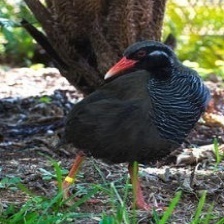
Species: OKINAWA RAIL
Scientific name: GALLIRALLUS OKINAWAE
ImageNet parent category: european_gallinule